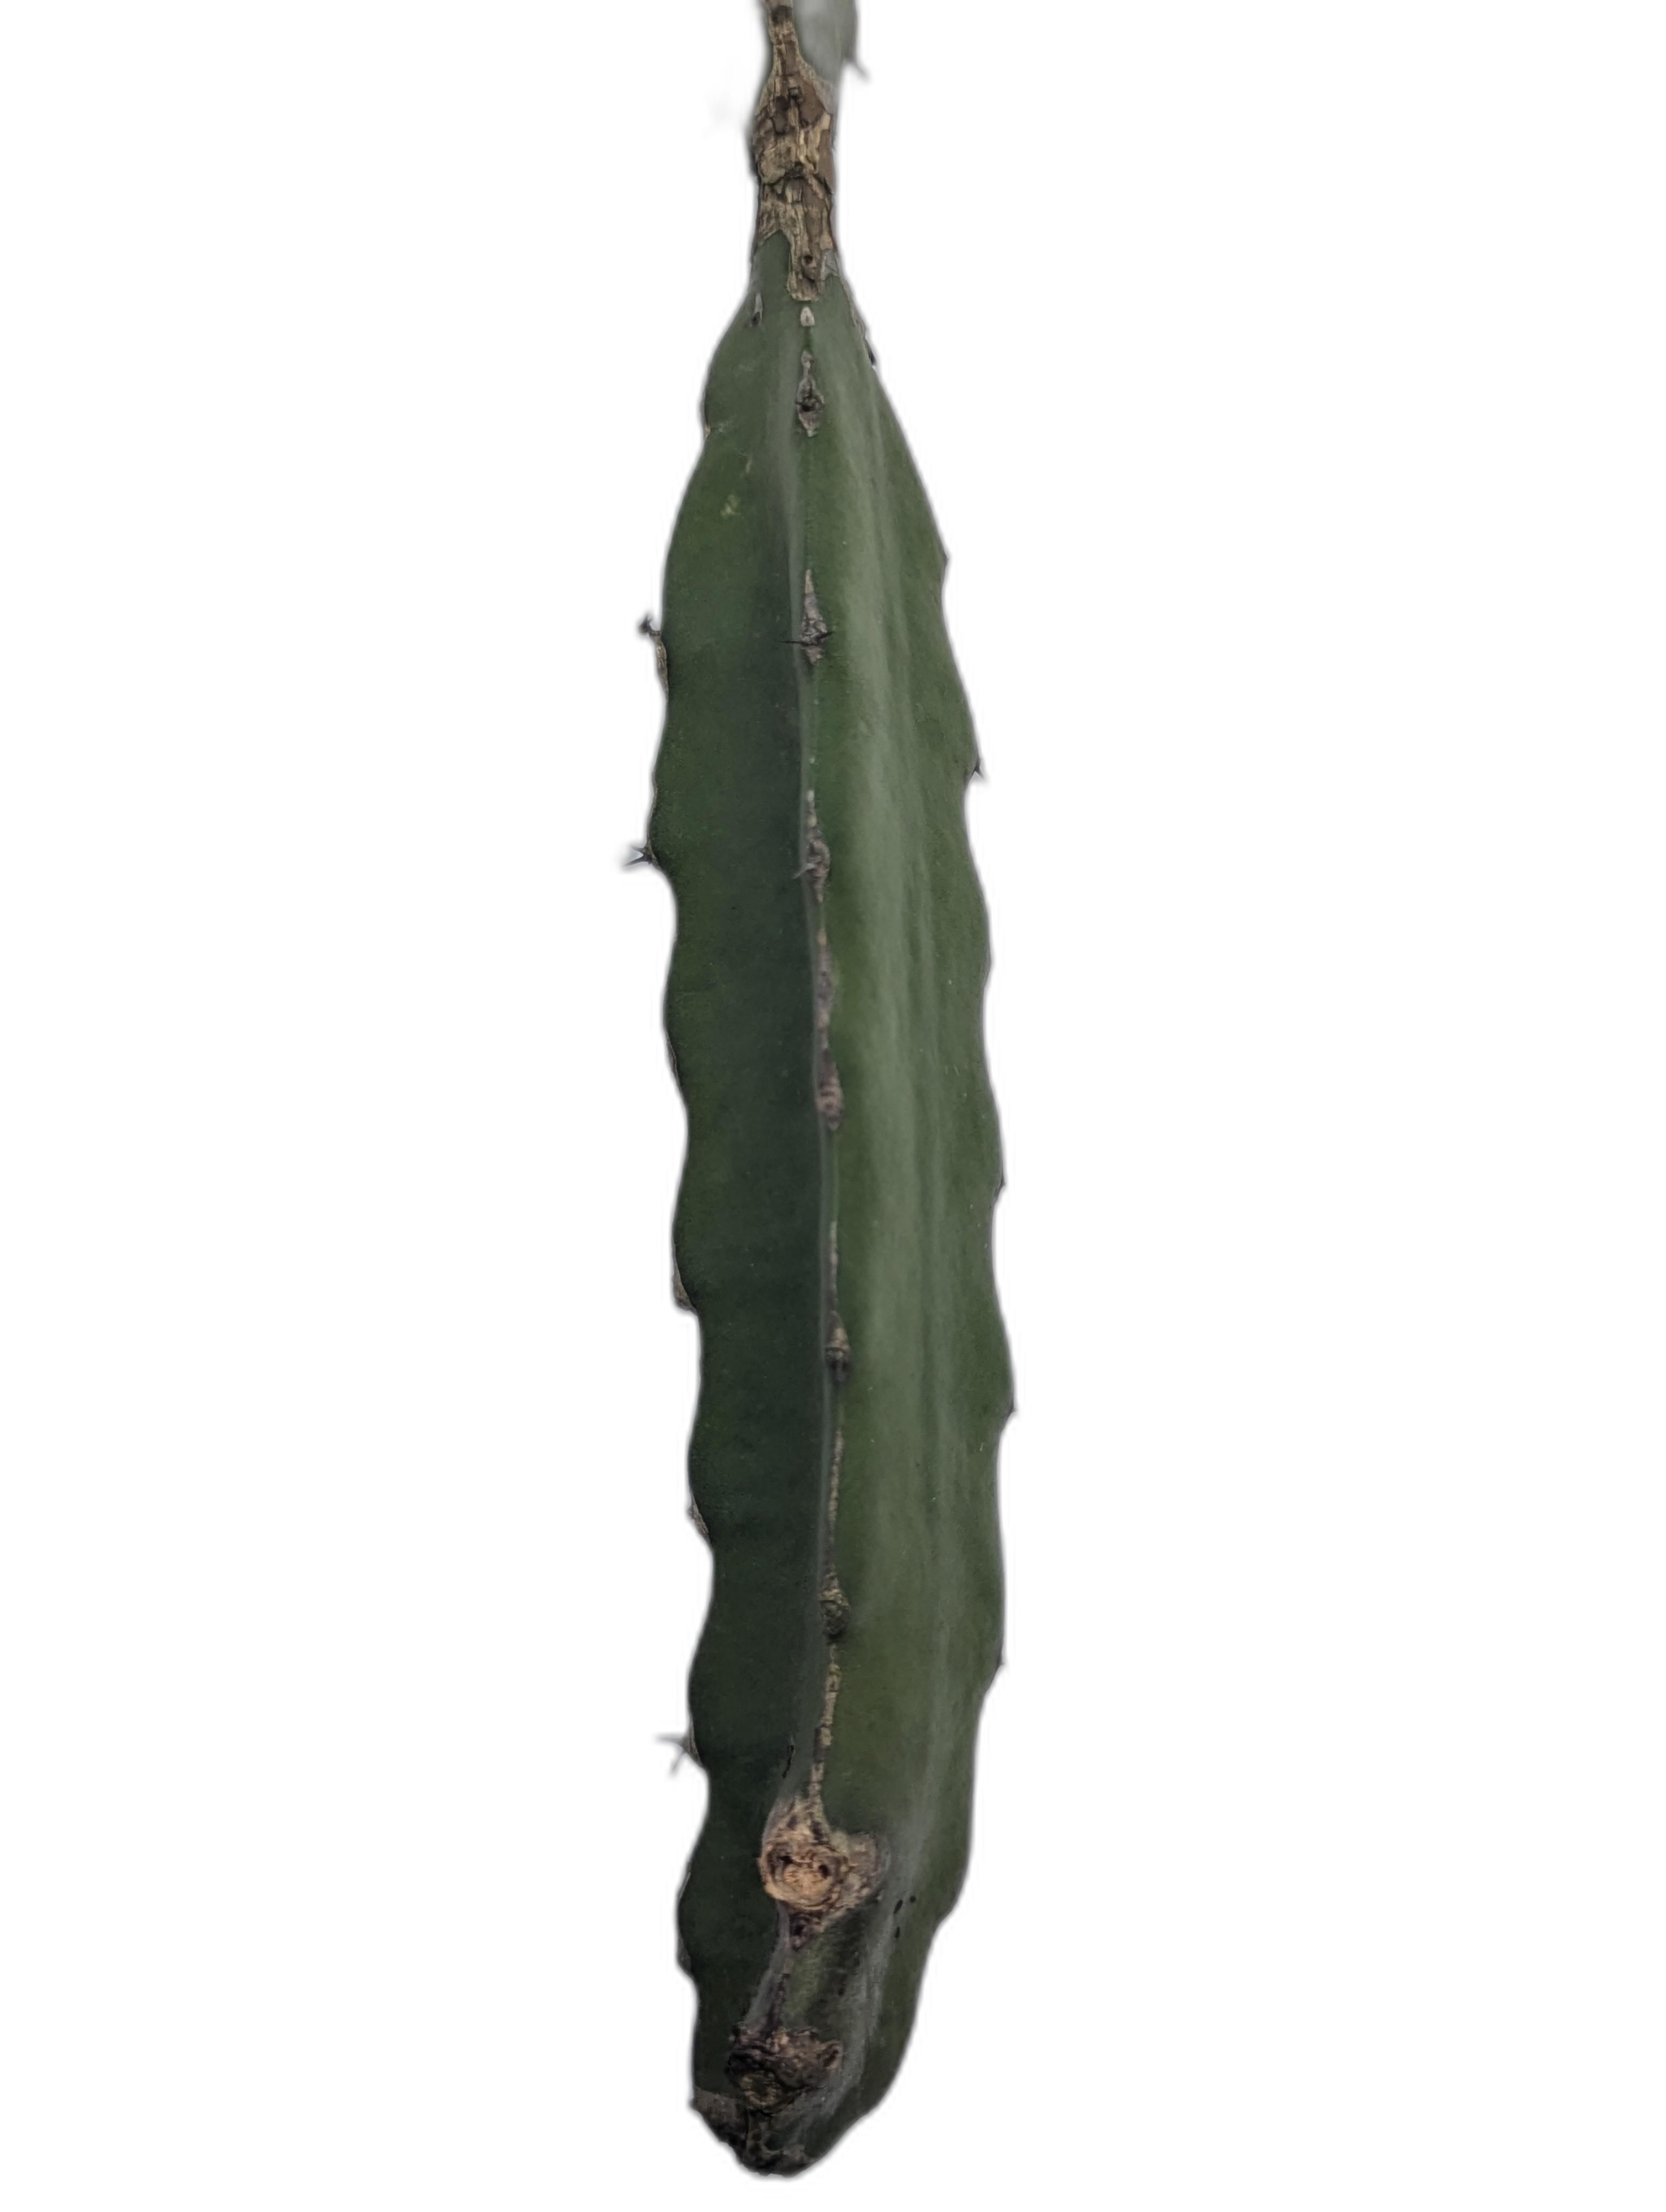
Label: Good leaf